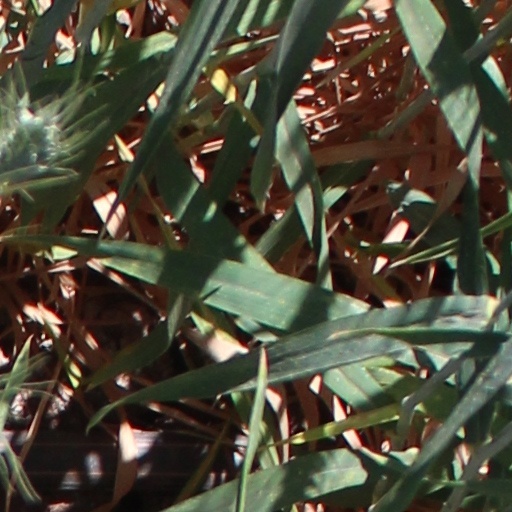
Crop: wheat